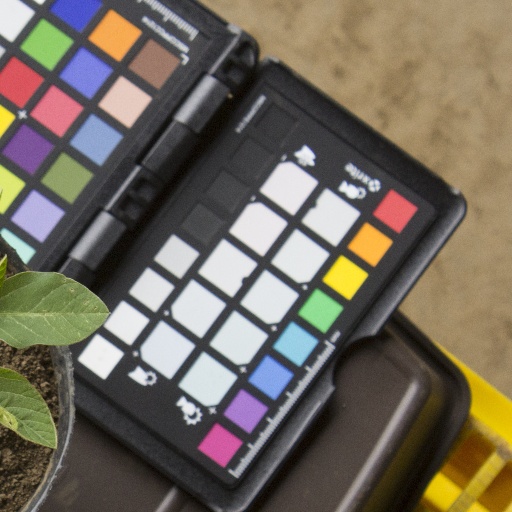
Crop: soybean